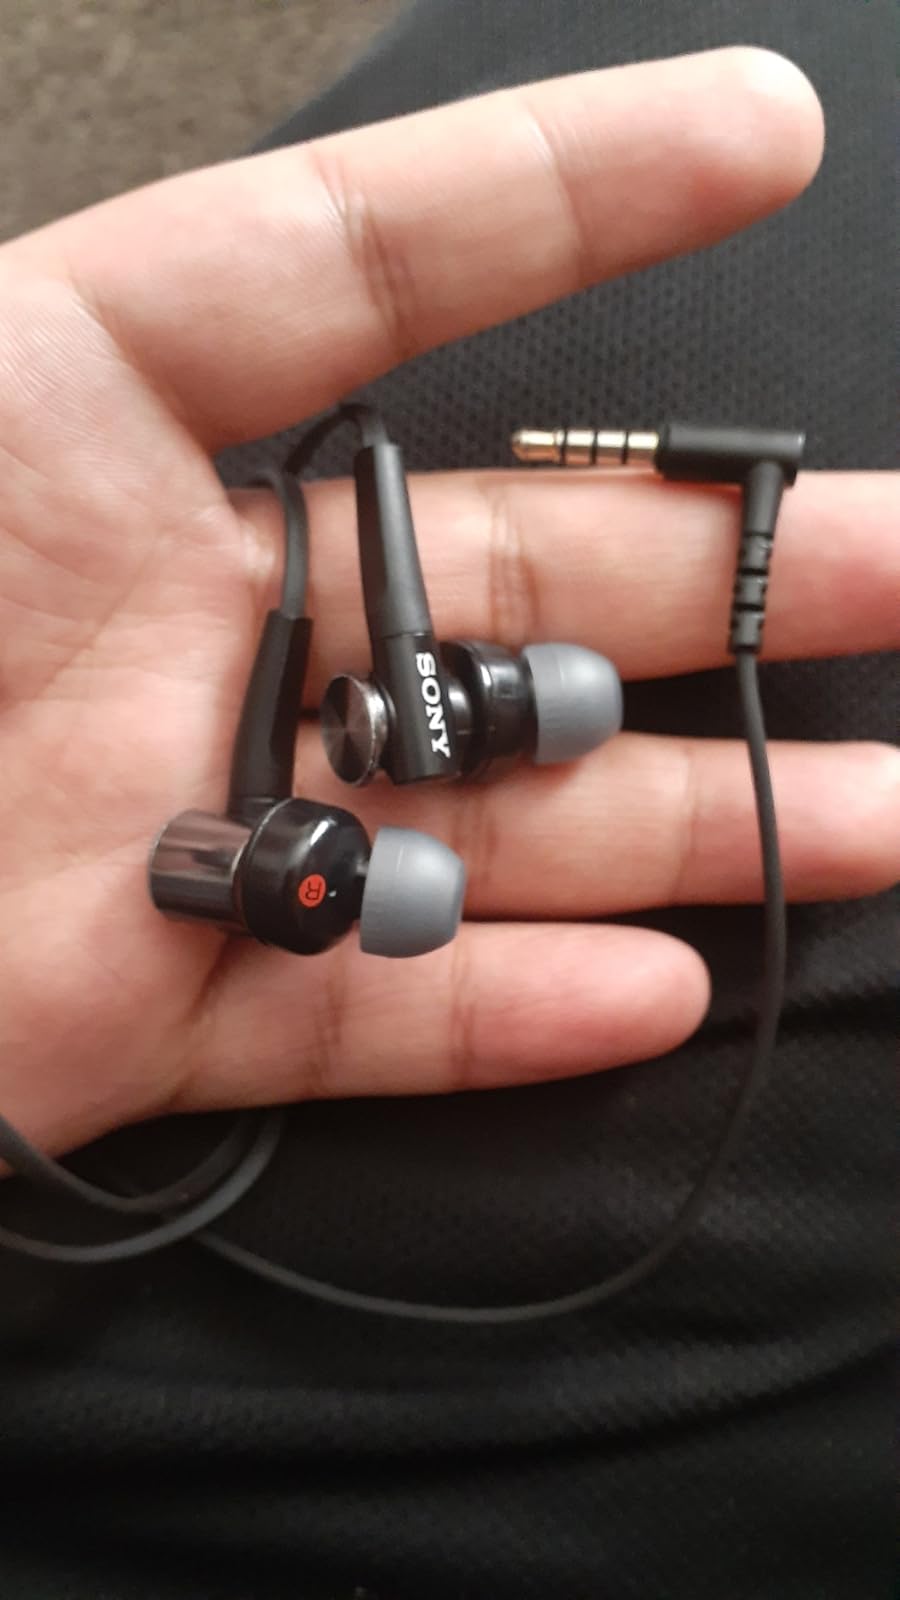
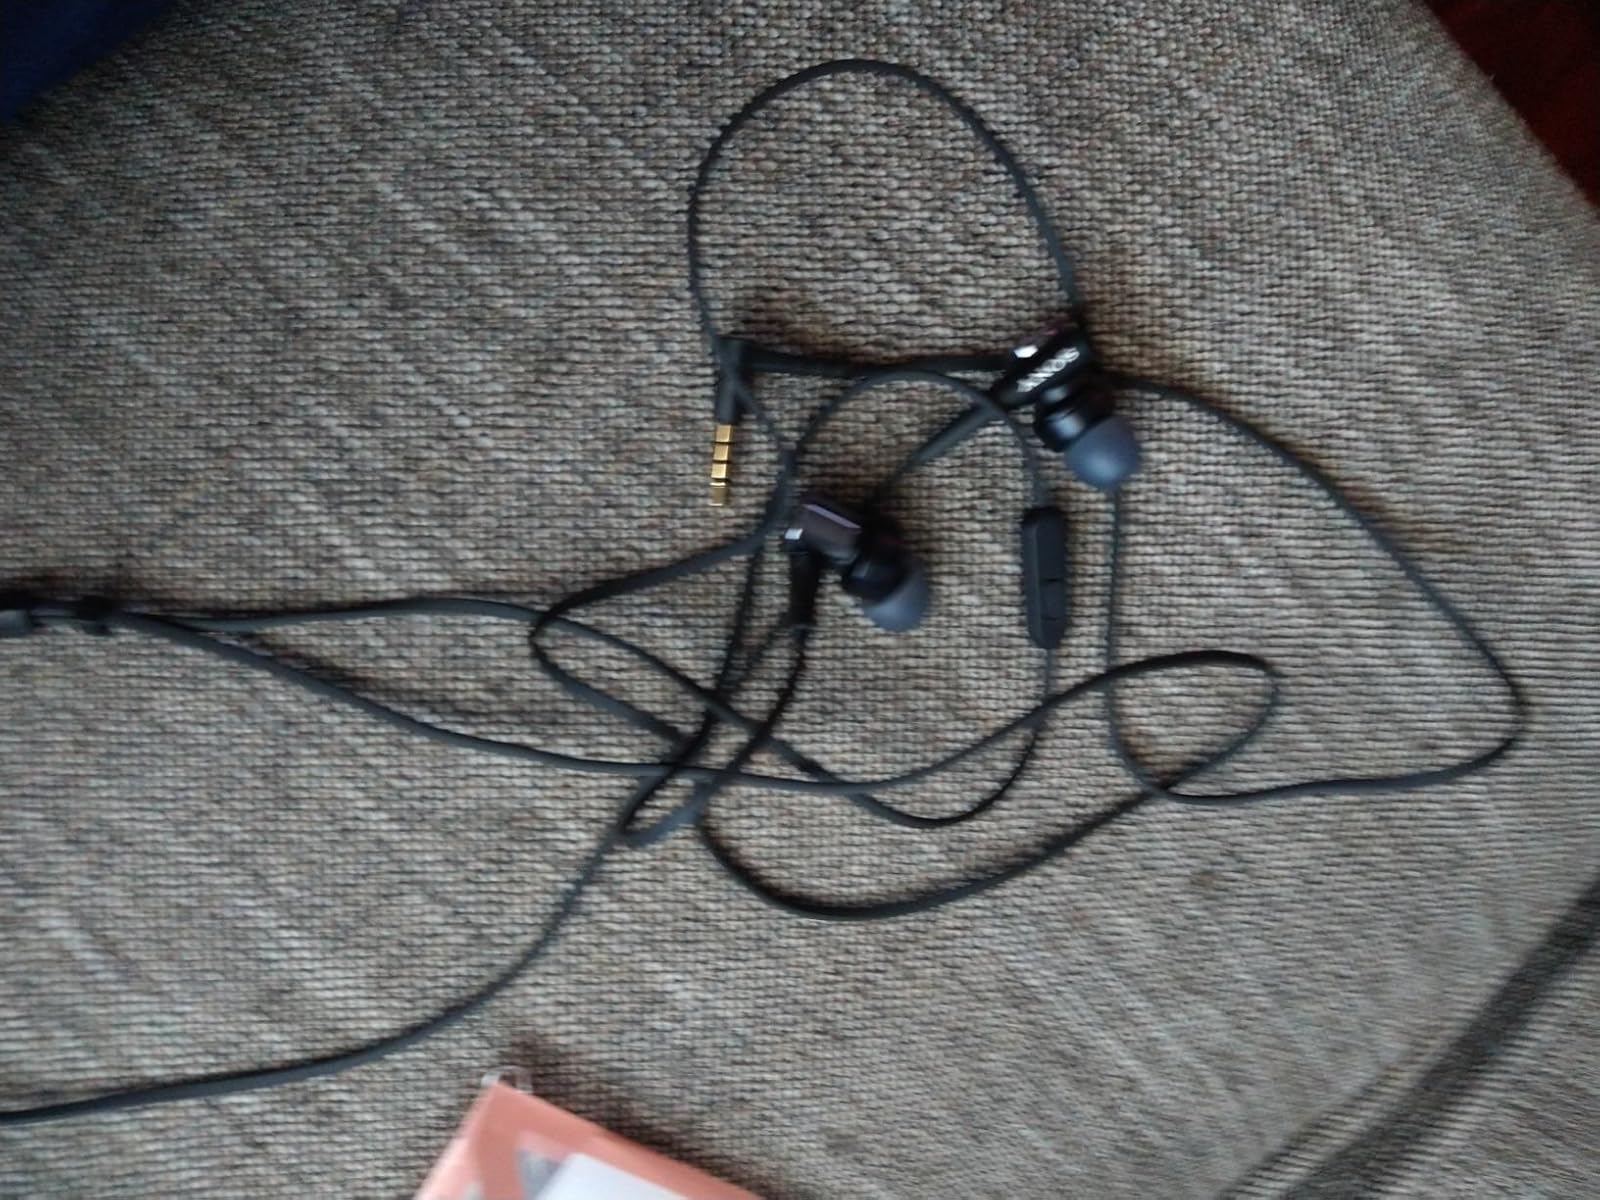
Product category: headphones
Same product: yes